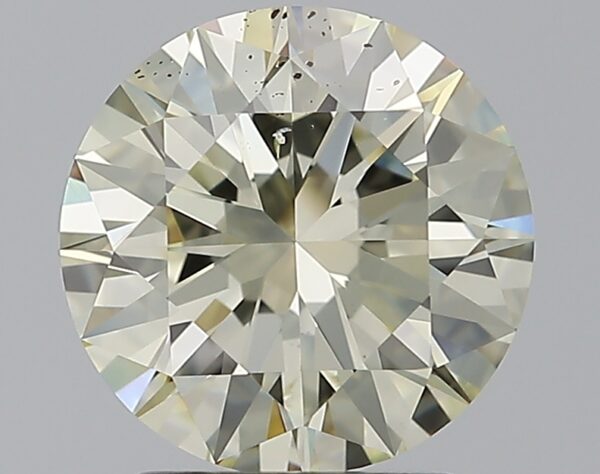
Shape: round
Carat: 2.01
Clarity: SI1
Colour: O-P
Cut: EX
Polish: EX
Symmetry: EX
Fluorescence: F
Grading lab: GIA
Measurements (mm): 8.13 x 8.18 x 4.96